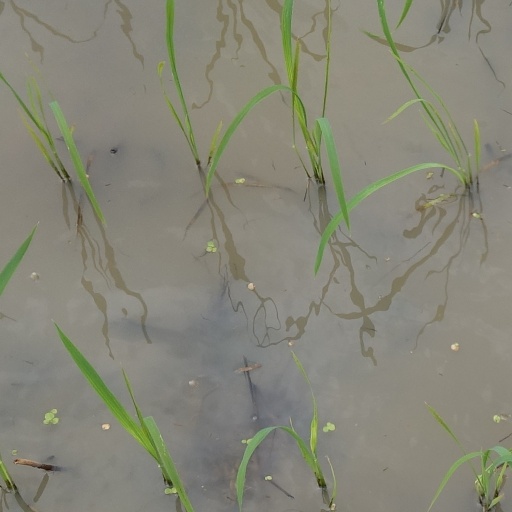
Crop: rice